Southern New Hampshire University

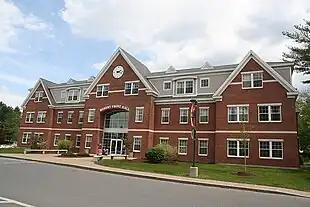
Robert Frost Hall, named for American poet Robert Frost, is located on the university's main campus in Manchester, New Hampshire.

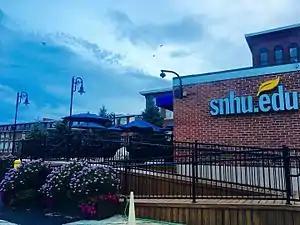
SNHU's College of Online & Continuing Education offices, located in the Manchester Millyards near SNHU Arena.

SNHU has an admissions rate of 88%. In 2021, "U.S. News & World Report" ranked the university #131-171 in Regional Universities North.